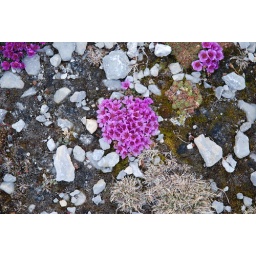
Late June near Resolute and the tundra is starting to bloom with purple, yellow and white